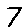
Label: 7